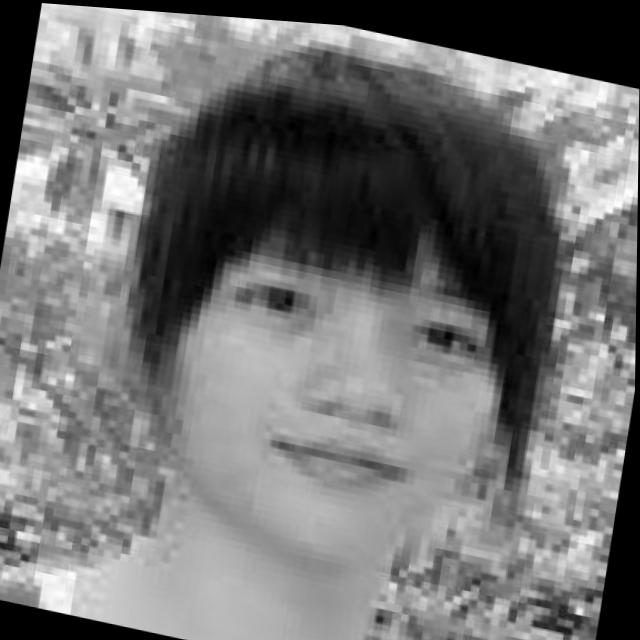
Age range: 13-20